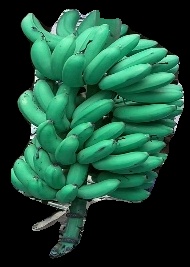
Variety: rasbale
Grade: grade1